Gogs

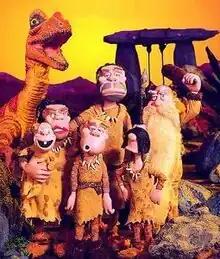
Cast of Gogs, left to right; Therizinosaur, Gwj, Ogla, Ogo, Goglas, Igi, and Gogas.

Gogs is a Welsh claymation animated comedy television series created by Siôn Jones, Deiniol Morris, and Michael Mort and produced by Aaargh! Animation. The series is about the antics of the eponymous family of stereotypical dim-witted cavemen, which take the form of frequent slapstick and gross-out humour with no spoken dialogue.